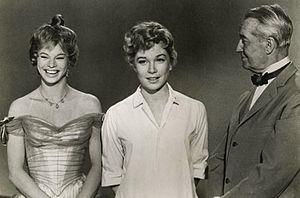
Juliet Prowse est une actrice et danseuse sud-africaine, née le 25 septembre 1936 à Bombay, morte le 14 septembre 1996 à Los Angeles.
I Love Paris est un standard de jazz du Great American Songbook, une chanson d'amour, et une chanson sur Paris, de l'auteur-compositeur Cole Porter, pour sa comédie musicale à grand succès Can-Can de Broadway à New York en 1953. Elle est reprise par le duo Maurice Chevalier-Frank Sinatra pour l'adaptation Can-Can, de Walter Lang en 1960.
Can-Can est un film américain réalisé par Walter Lang et sorti en 1960.